Port of Hell

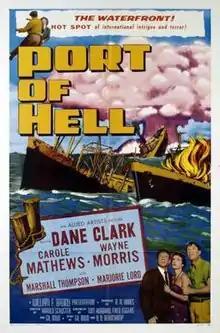
Theatrical release poster

Port of Hell is a 1954 American drama film directed by Harold D. Schuster and written by Tom Hubbard, Fred Eggers and Gil Doud. The film stars Dane Clark, Carole Mathews, Wayne Morris, Marshall Thompson, Marjorie Lord and Harold Peary. The film was released on December 5, 1954, by Allied Artists Pictures.